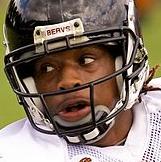
Age: 18